If You're a Viper

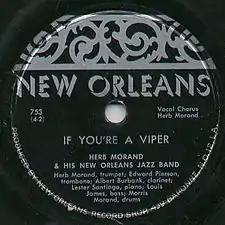
Herb Morand recording of "Viper", late 1940s

"If You're a Viper" (originally released under the title "You'se a Viper", and sometimes titled "If You'se a Viper") is a jazz song composed by Stuff Smith. It was first recorded by Smith and his Onyx Club Boys in 1936 and released as the b-side to the song "After You've Gone".